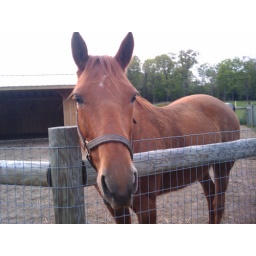
April 20th...what a scruffy mess...I know there's a cute horse under there somewhere